Music of California

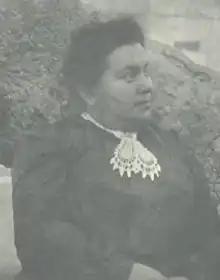
Manuela García was the most prolific performer recorded by Charles Fletcher Lummis

The state's large Mexican population brought traditional folk guitar to California, including virtuoso Luis T. Romero. The Spanish missions in California brought European music to the area. From the late 18th century to the late 19th century, many visitors to California remarked on the uniqueness of the Spanish language music in California. This music was distinctively Californian, different from both Mexican and Spanish music of the time (though many elements are found throughout these traditions).